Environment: real
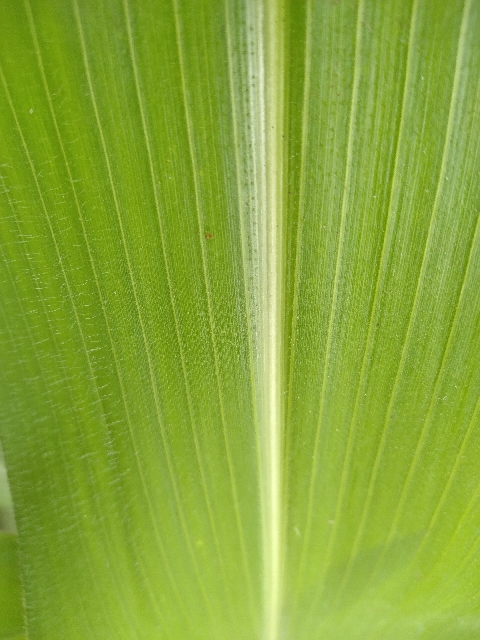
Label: healthy